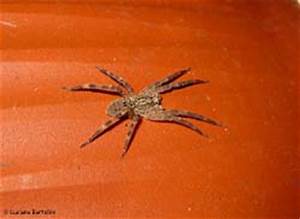
Label: ragno